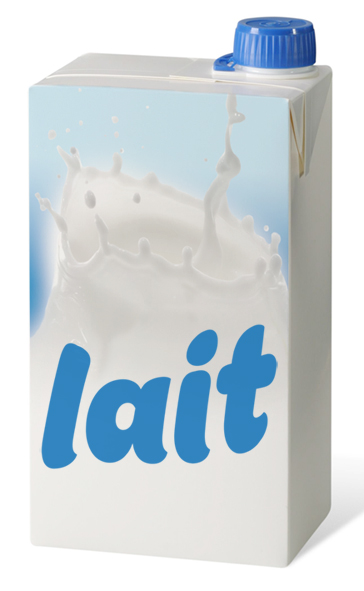
Waste category: cardboard